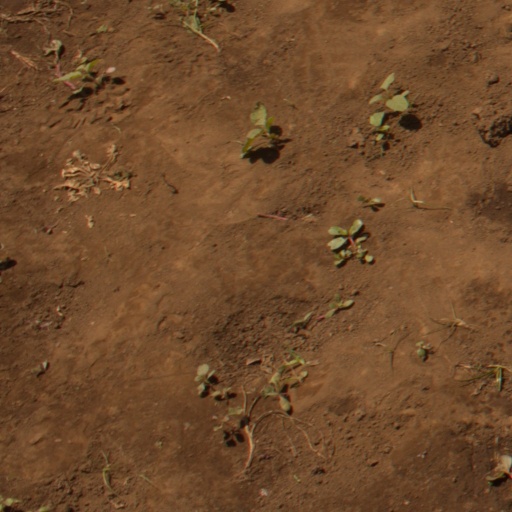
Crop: soybean